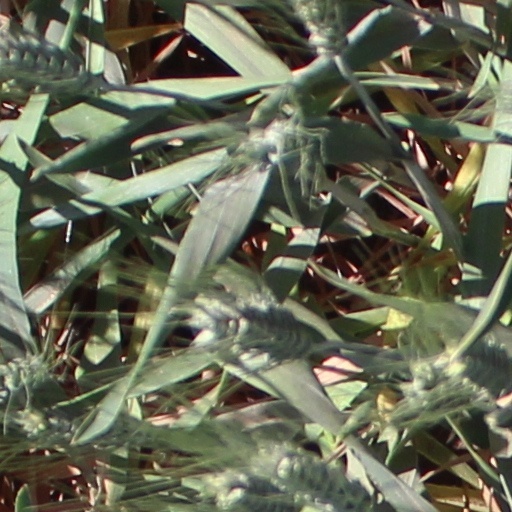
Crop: wheat